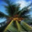
Label: palm_tree